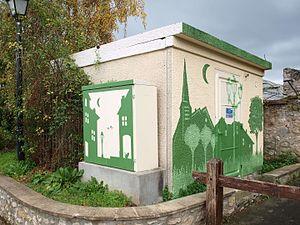
Servon (Seine-et-Marne)
Servon est une commune française Francilienne située à l’ouest du département de Seine-et-Marne.